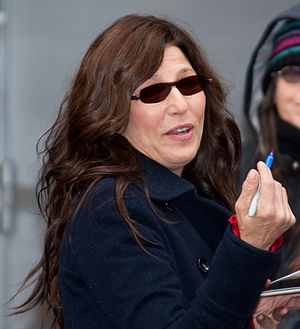
Catherine Keener
Keener til filmfestivalen i Berlin i 2010.
Catherine Ann Keener er en amerikansk skuespiller bl.a. kendt for sine Oscarnominerede roller som forfatteren Harper Lee i filmen Capote og Maxine i Being John Malkovich.